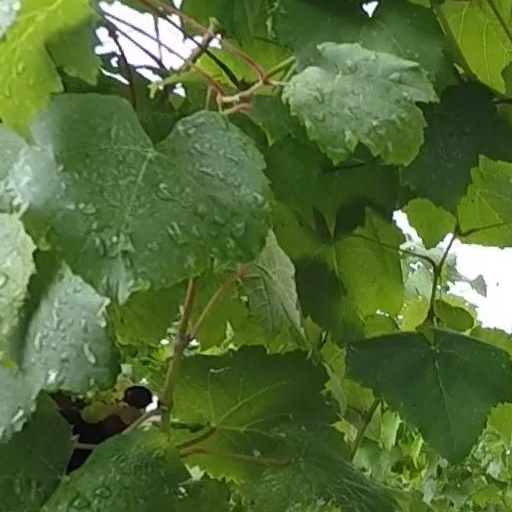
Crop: grape